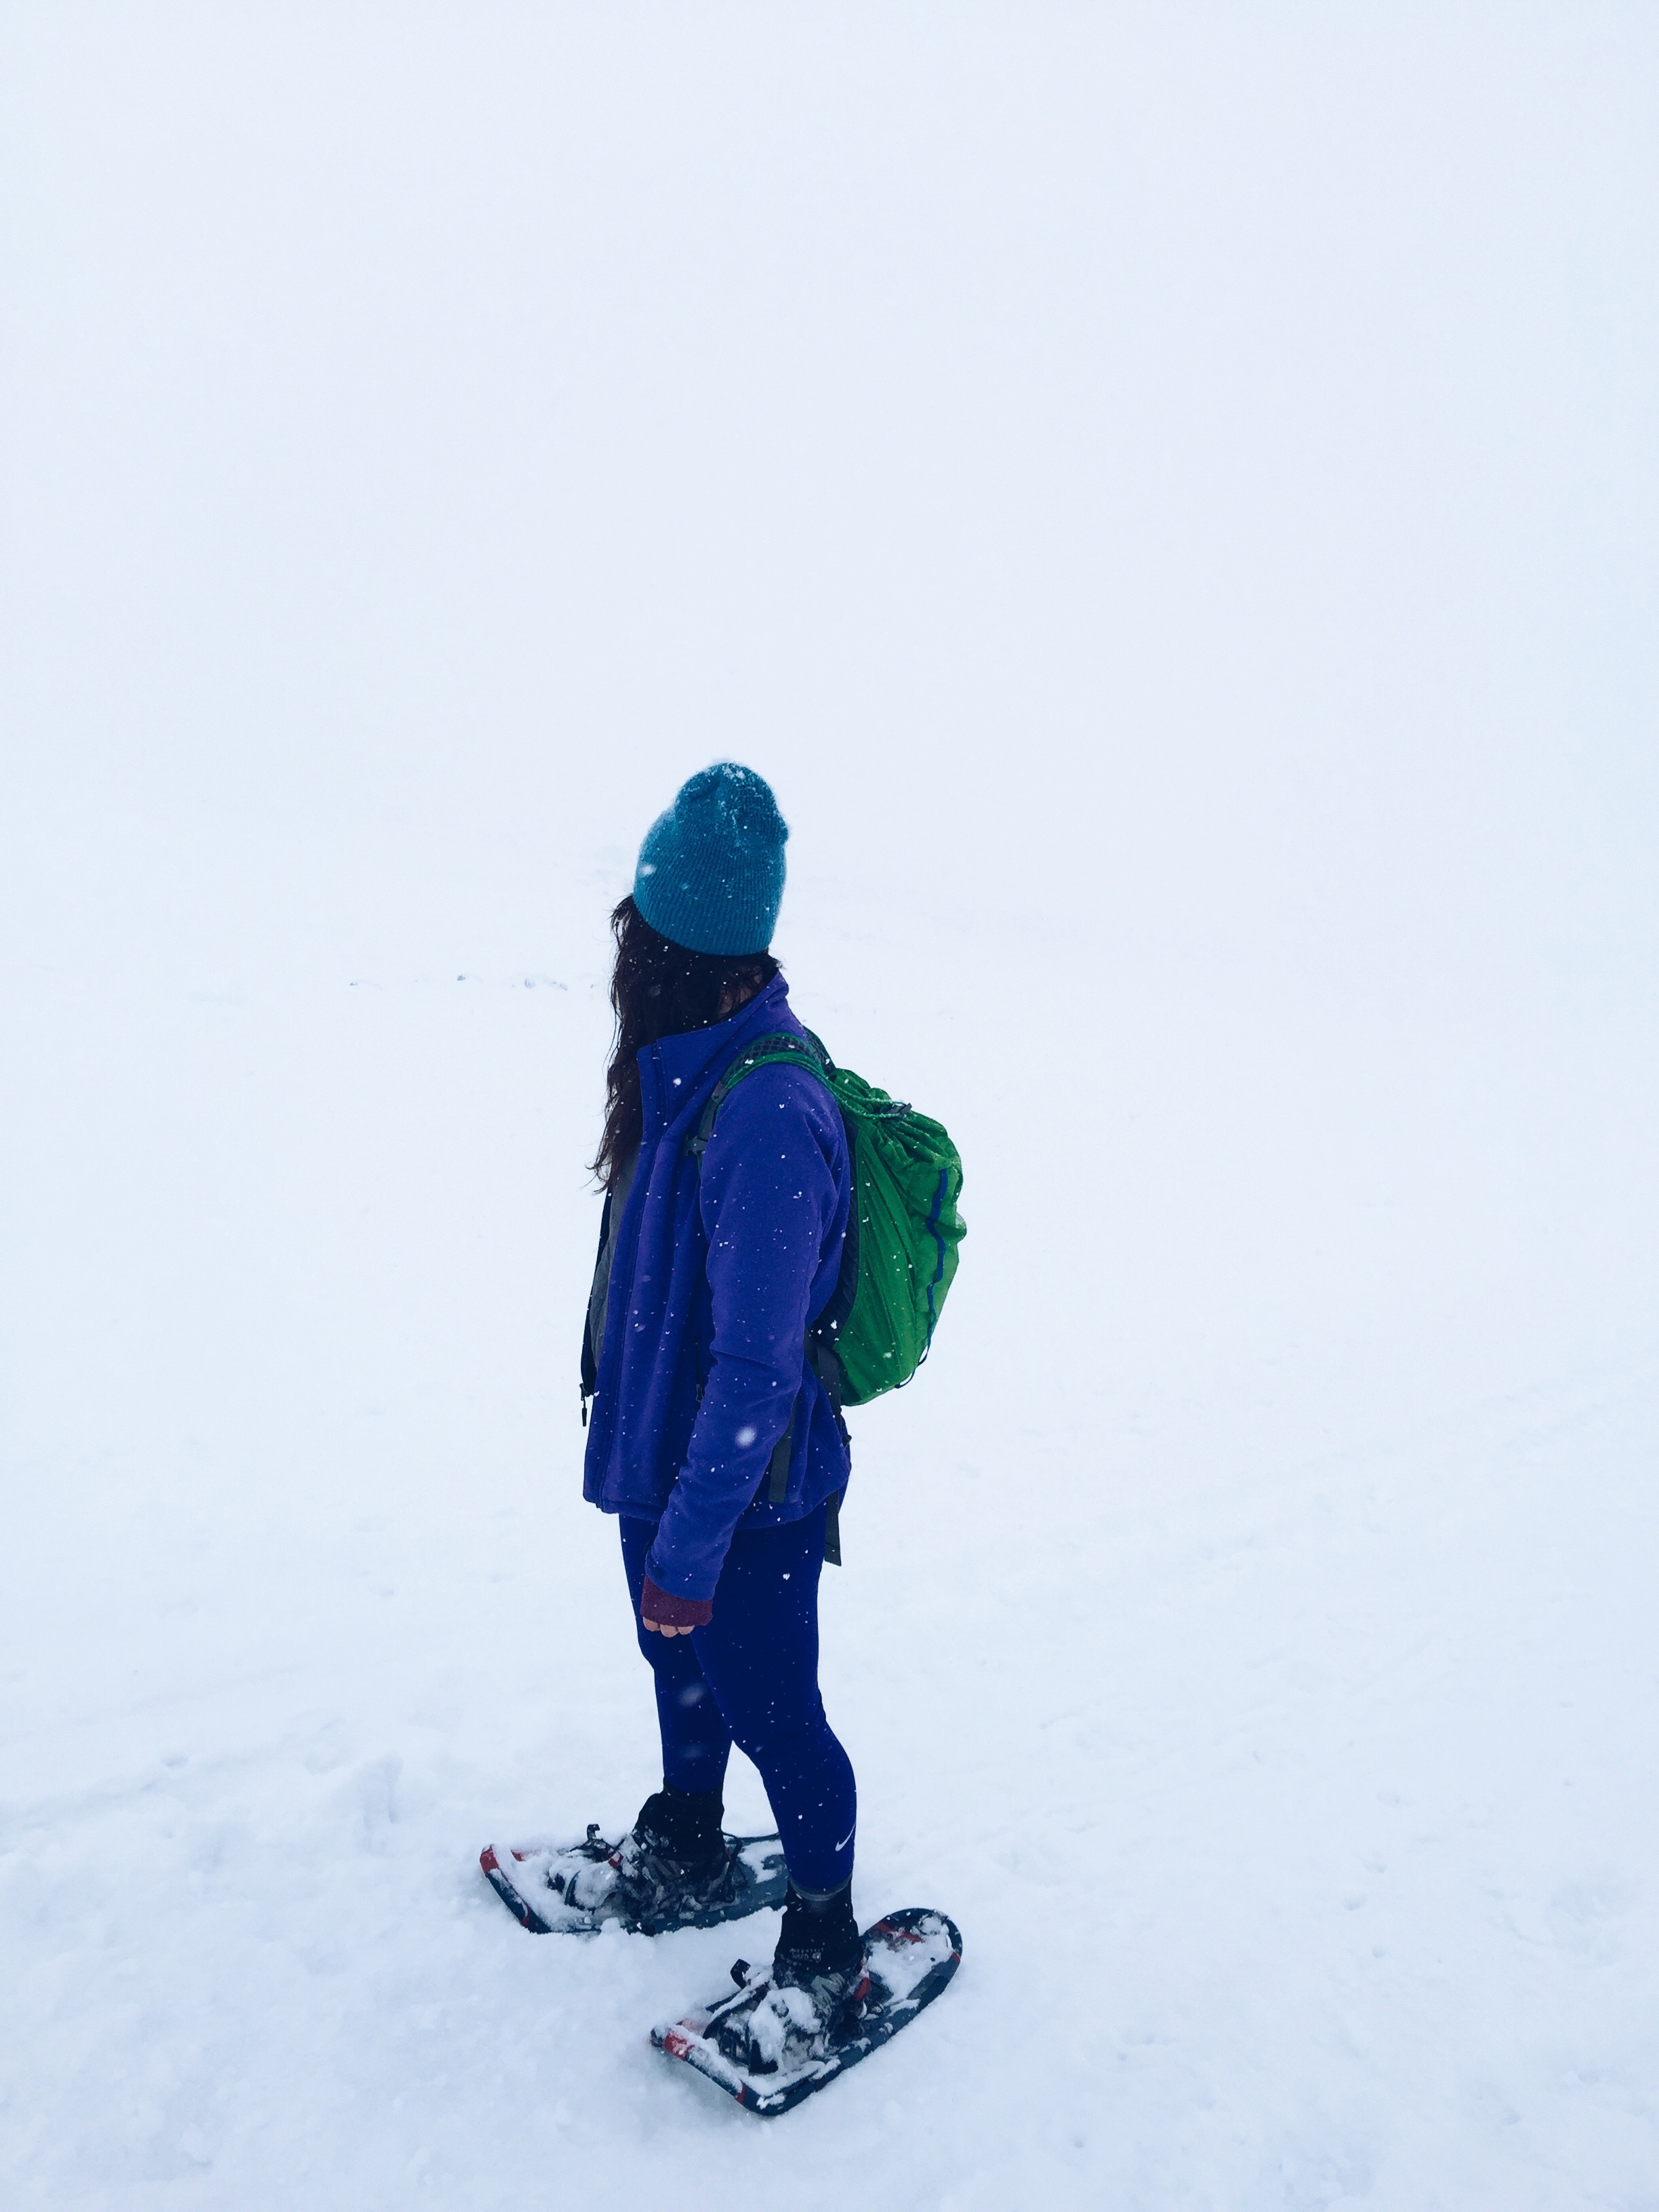
snow, winter, weather, blue, snowboard, extreme sport, sports equipment, winter sport, sports, ski, footwear, snowboarding, ski equipment